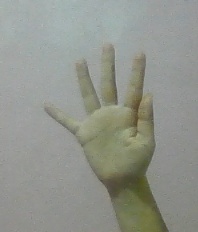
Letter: sheen